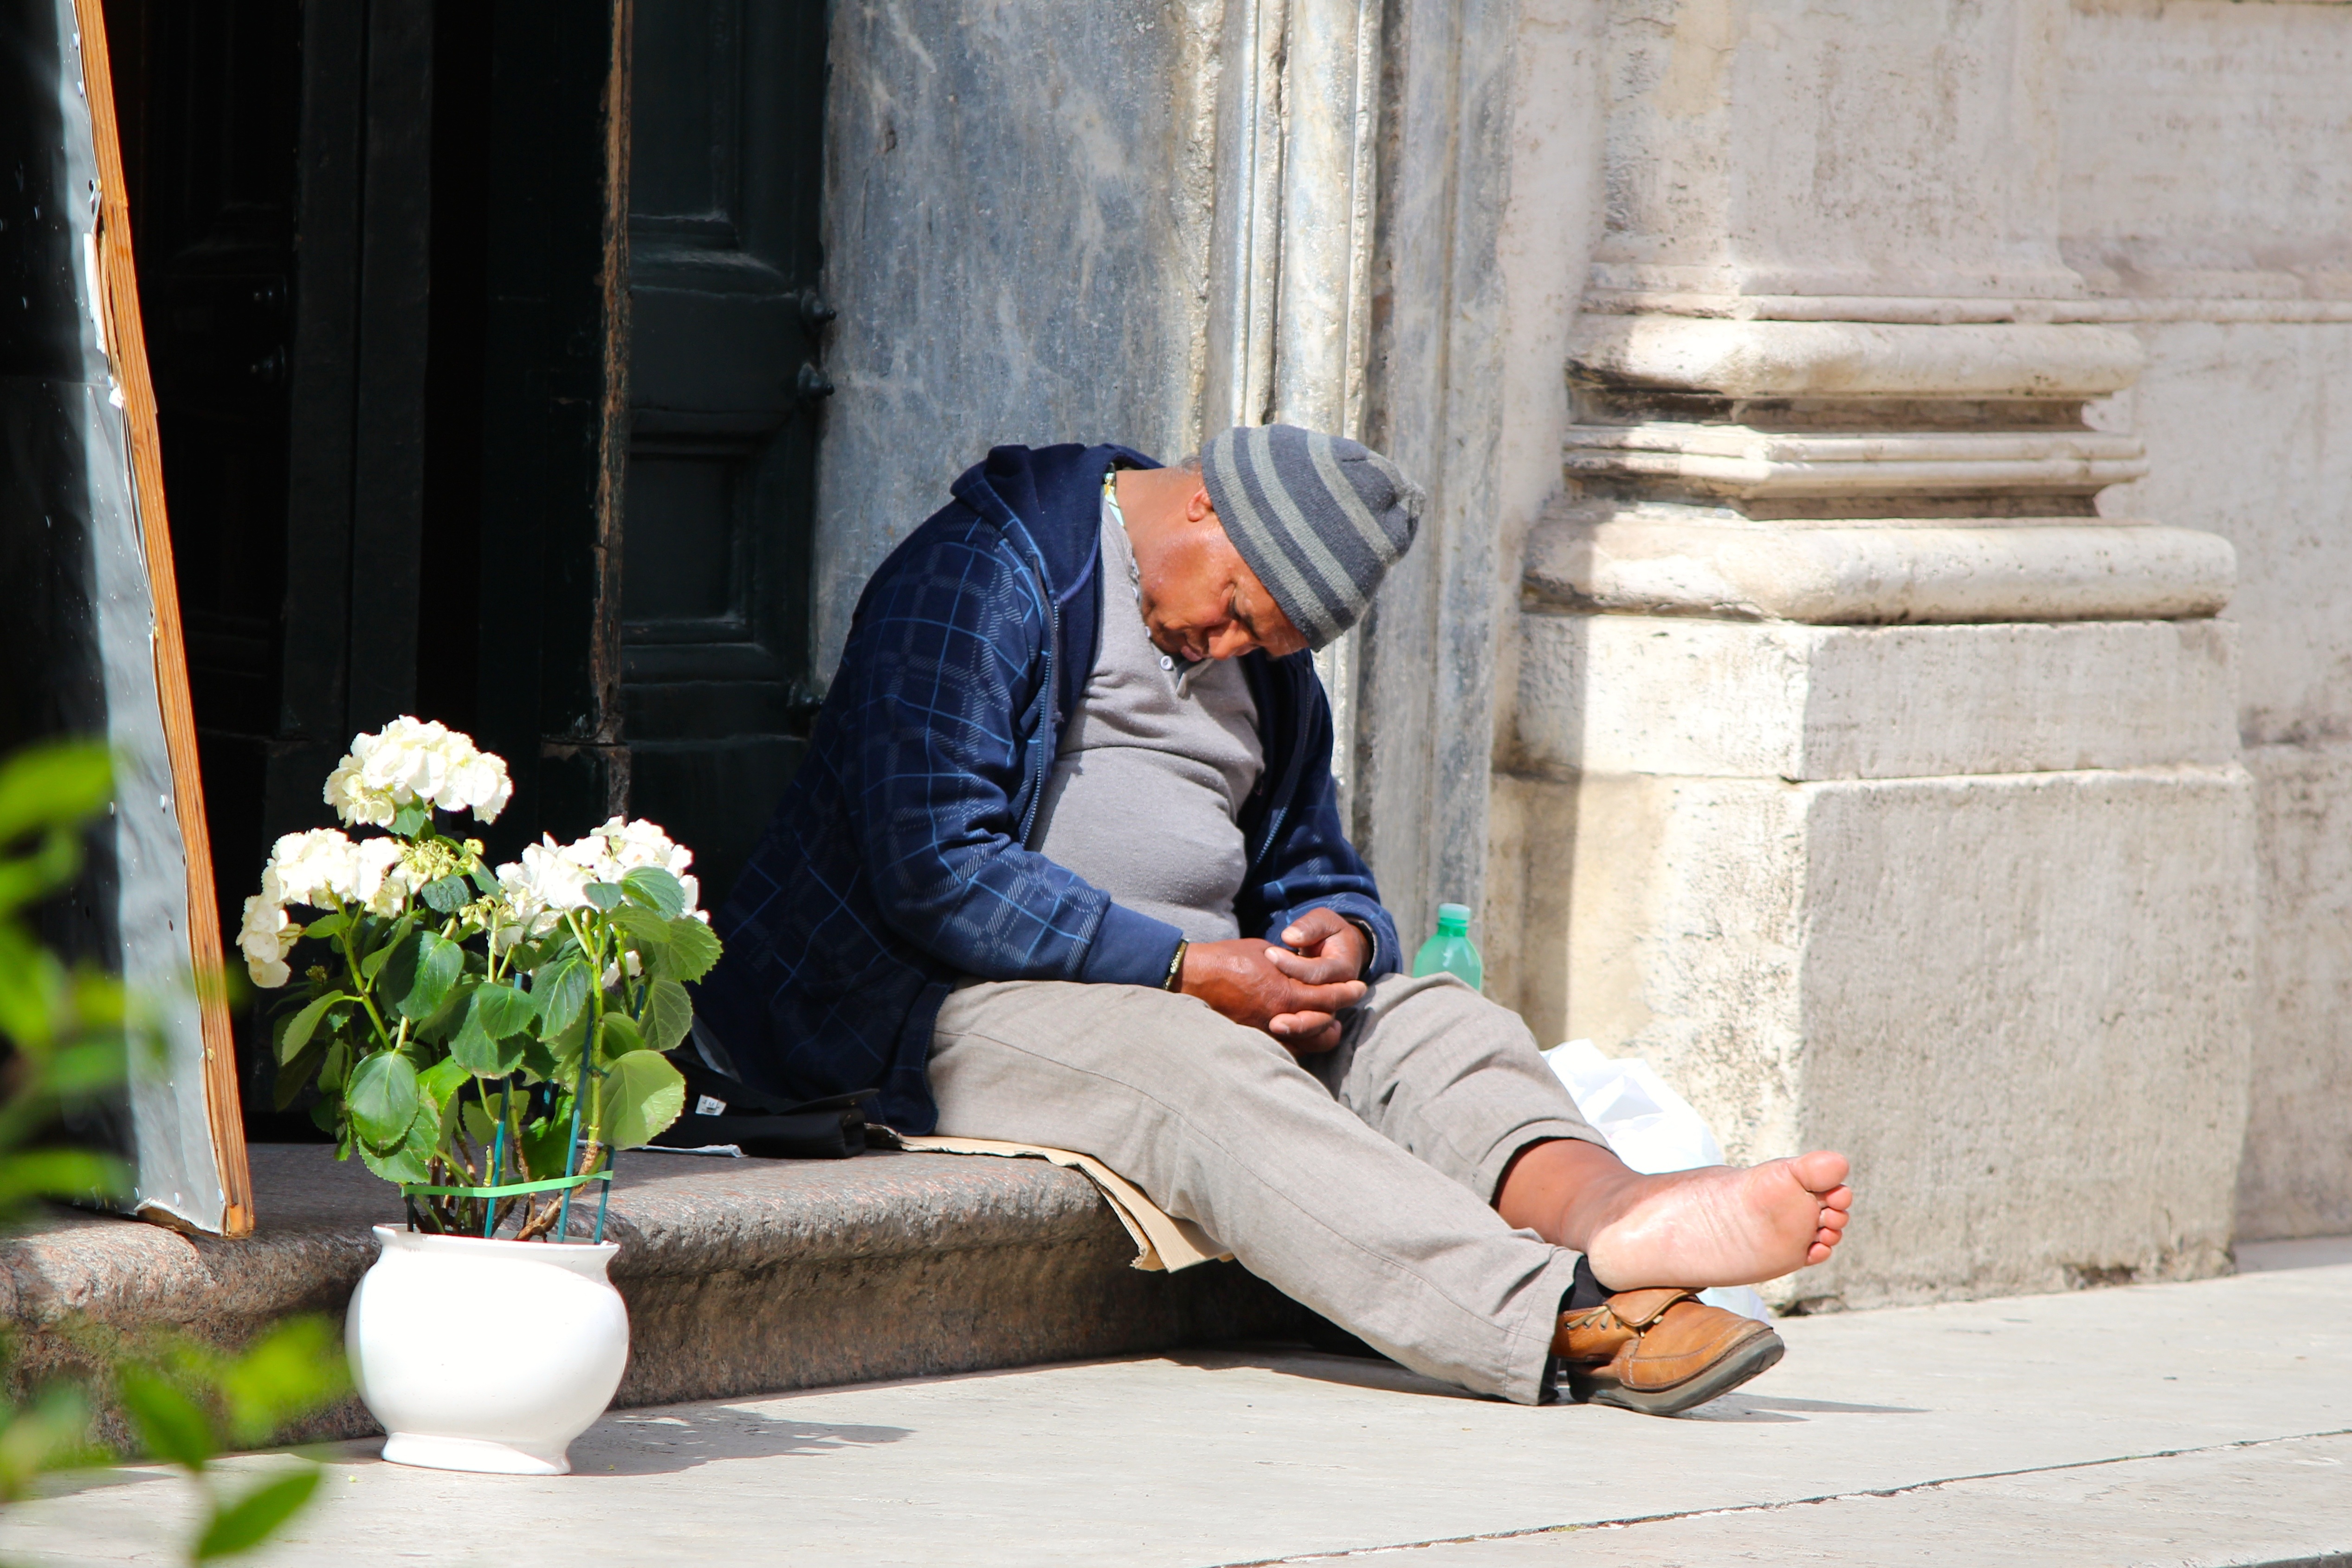
man, street, solitude, spring, sleeping, sitting, church, bride, barefoot, outdoors, ceremony, rome, photograph, homless, human positions